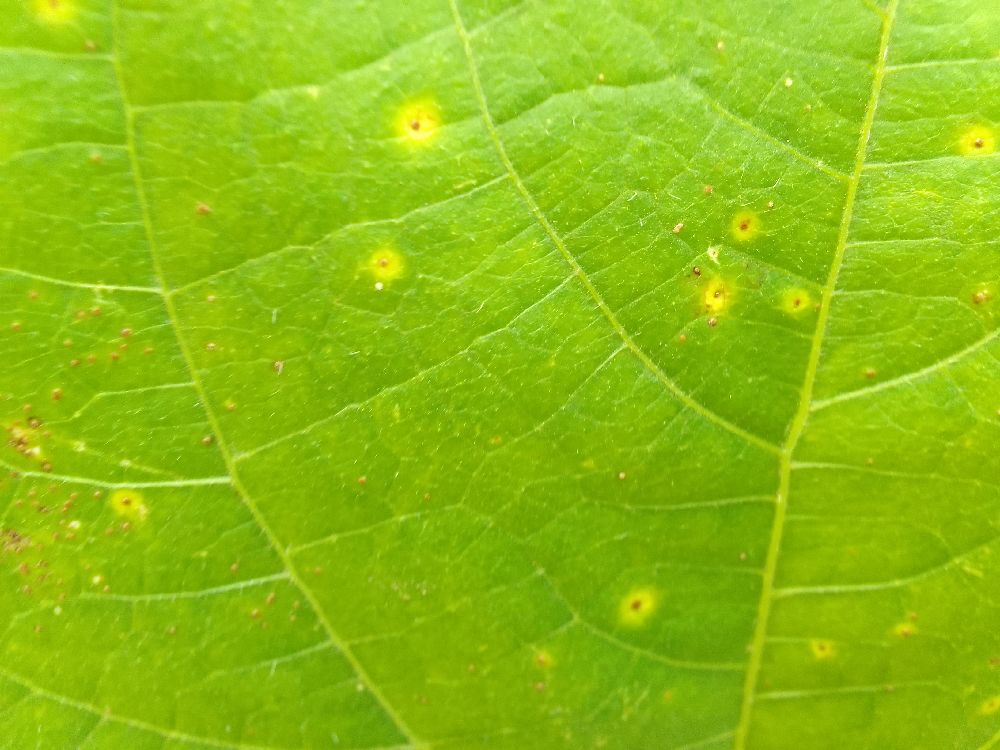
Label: rust